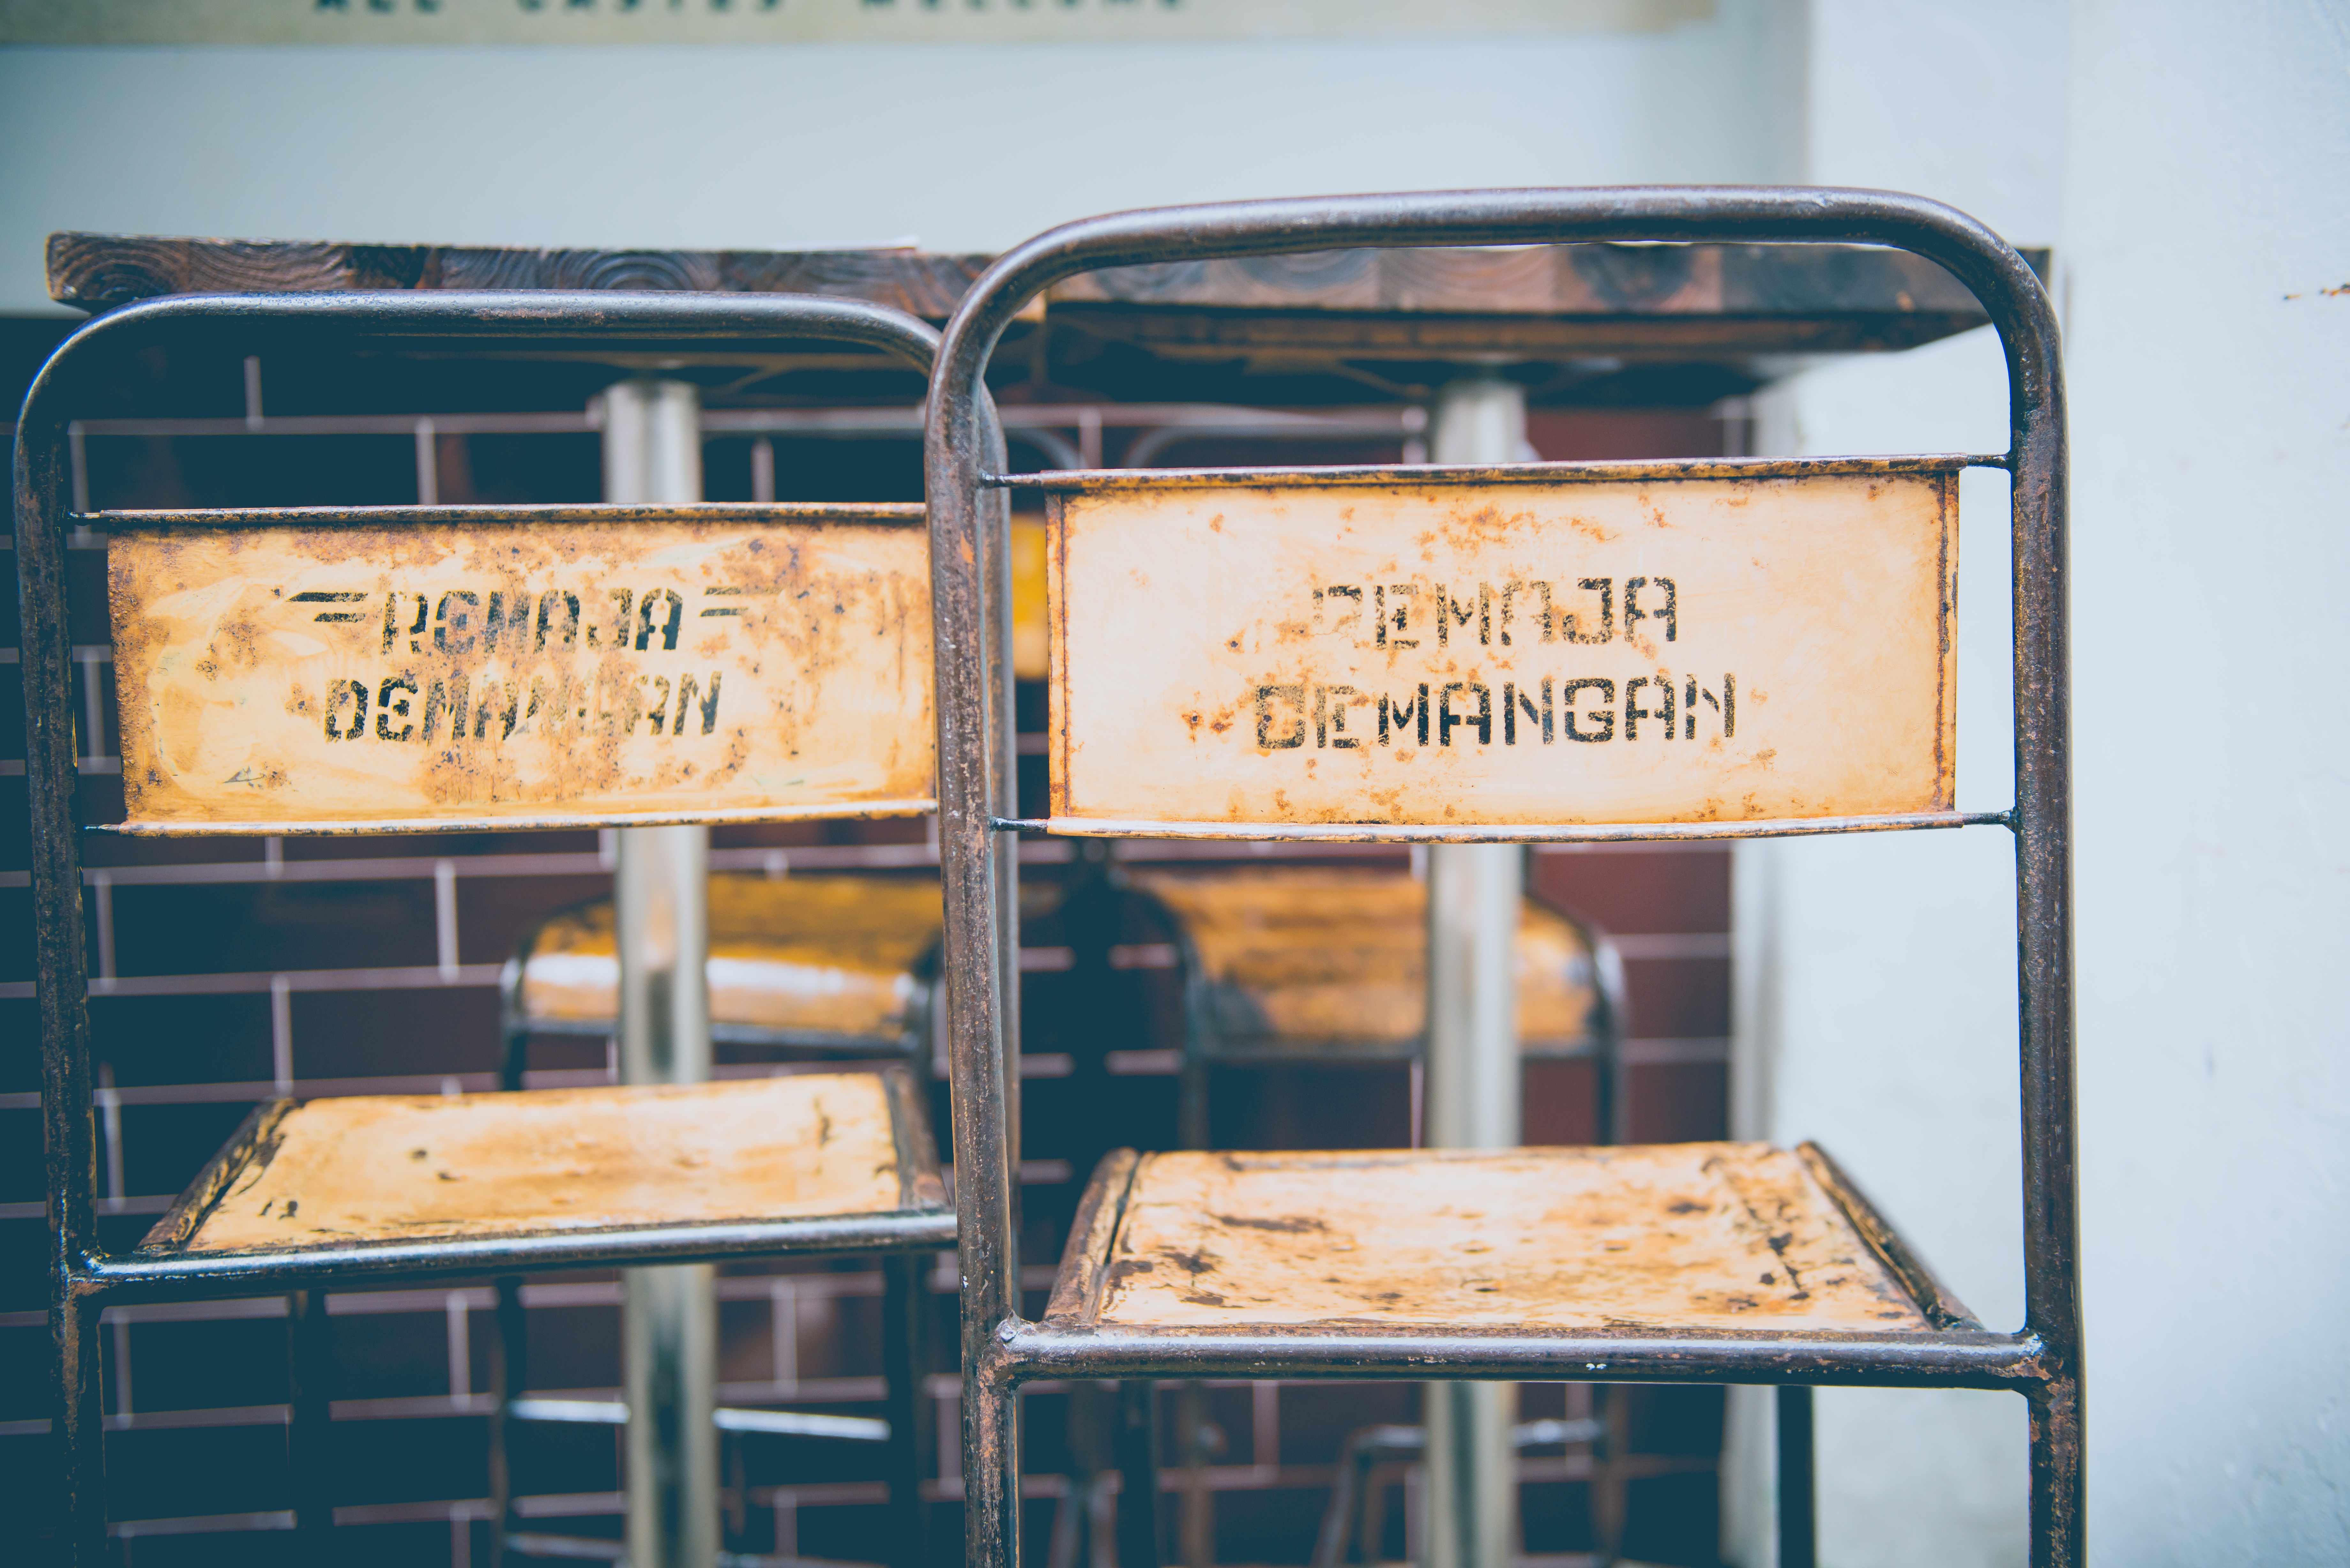
table, furniture, bakery, font, cool image, cool photo